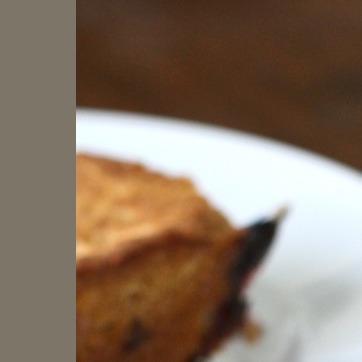
Material: food